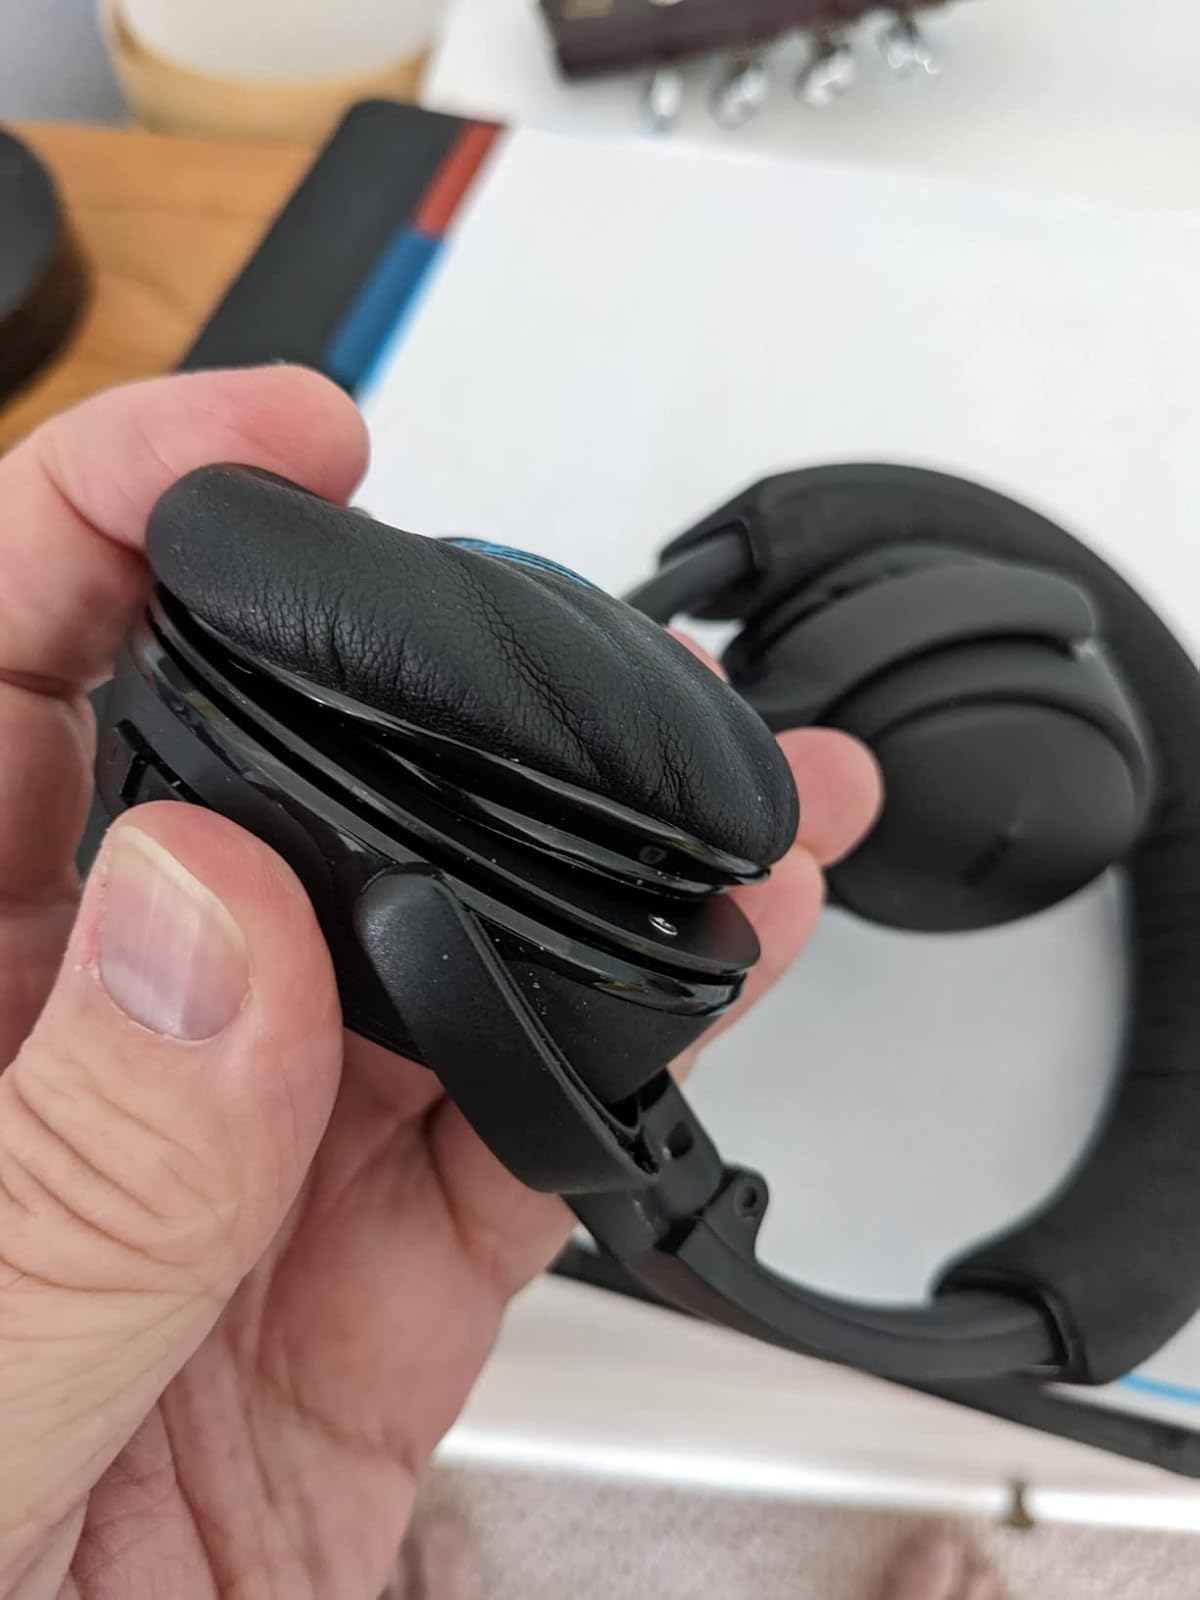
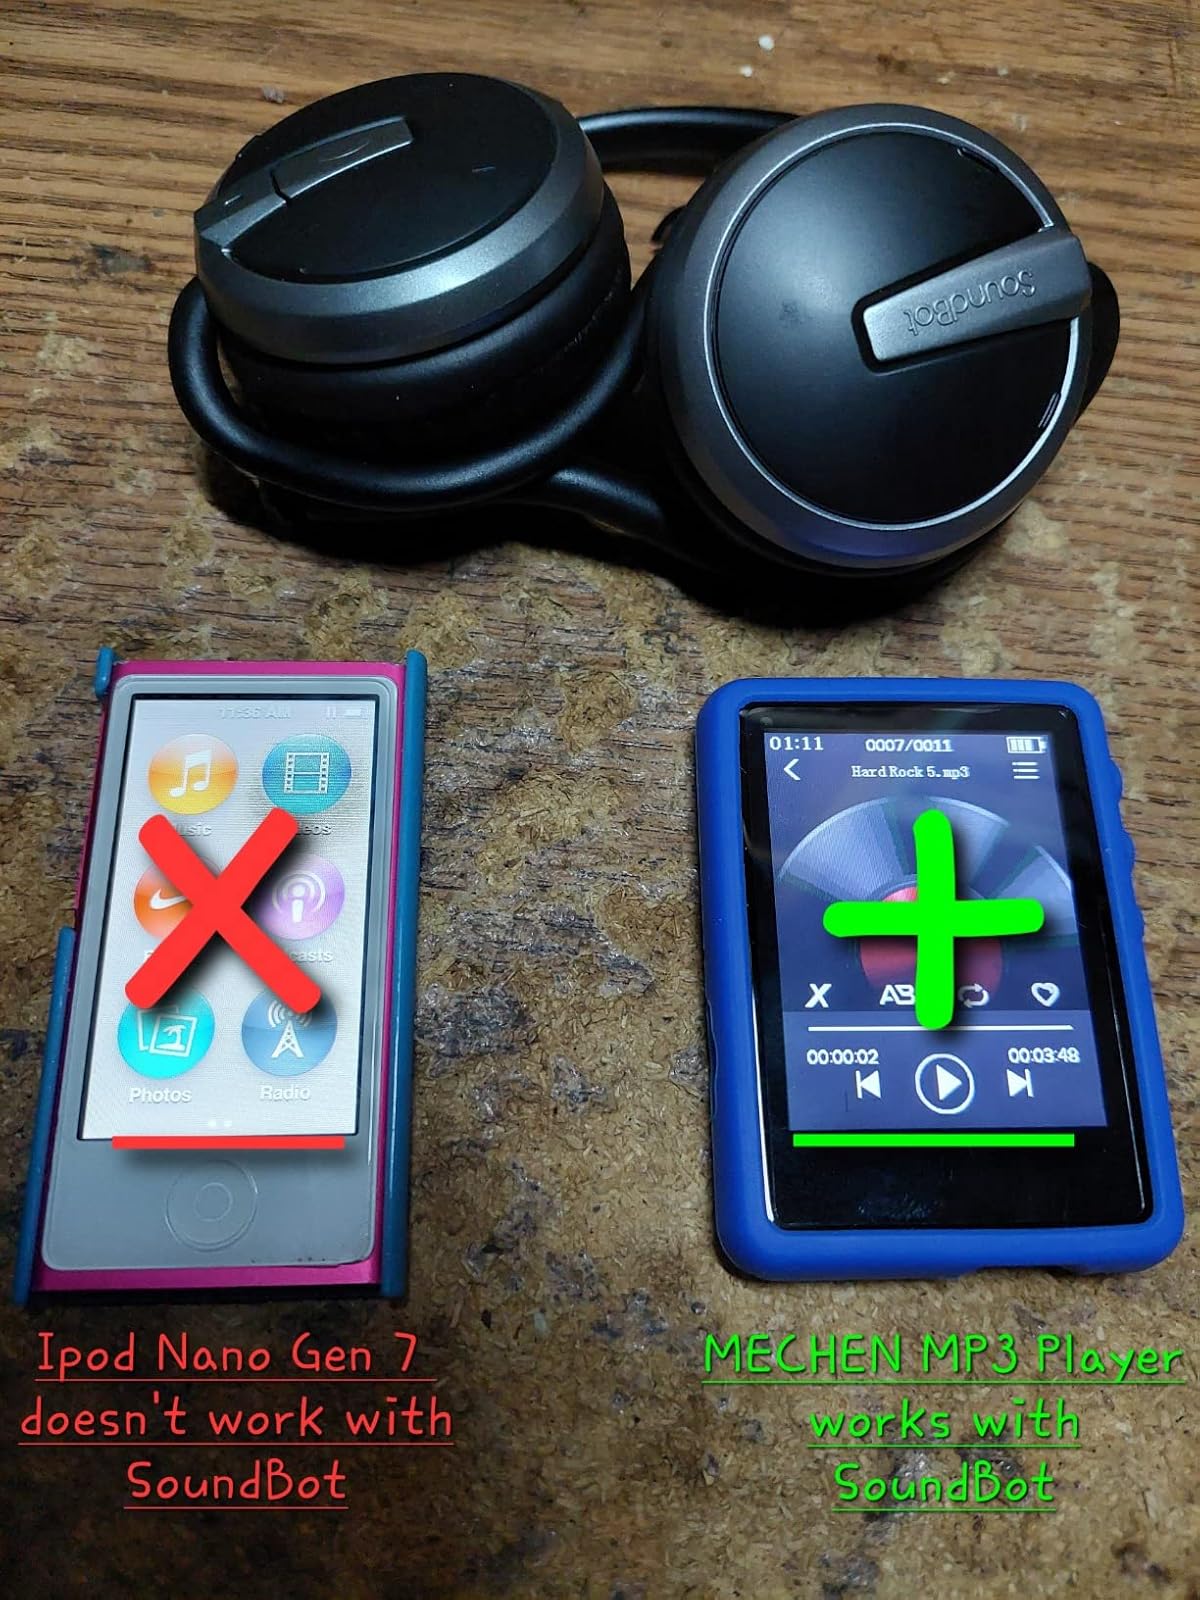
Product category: headphones
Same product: no